Drapier's Letters

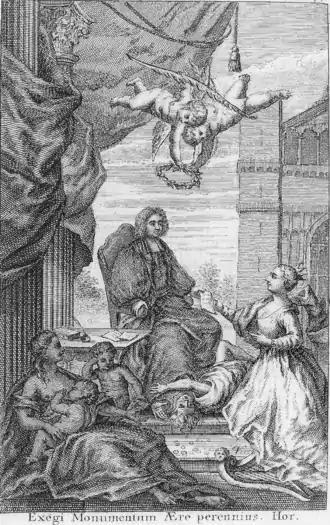
Title page of the 1735 "Works". The author is in the Dean's chair receiving the thanks of Ireland. The motto reads, "I have made a monument more lasting than bronze." (The phrase comes from the "Odes" of Horace.) The word "Ære" means "bronze" or "metal" or "honor" or "air" in Latin, and may be a pun on the Irish word for Ireland, "Éire", so that a parallel meaning could be: "I have made a monument to Ireland forever." Swift was familiar with the Irish language, and translated at least one poem by Carolan, "O'Rorke's Feast".

Drapier's Letters is the collective name for a series of seven pamphlets written between 1724 and 1725 by the Dean of St Patrick's Cathedral in Dublin, Jonathan Swift, to arouse public opinion in Ireland against the imposition of a privately minted copper coinage that Swift believed to be of inferior quality. William Wood was granted letters patent to mint the coin, and Swift saw the licensing of the patent as corrupt. In response, Swift represented Ireland as constitutionally and financially independent of Britain in the "Drapier's Letters". Since the subject was politically sensitive, Swift wrote under the pseudonym "M. B., Drapier", to hide from retaliation.